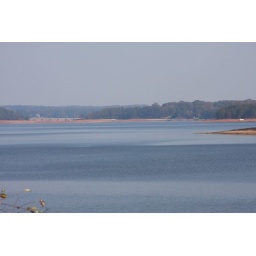
I 85 bridge is in the back ground